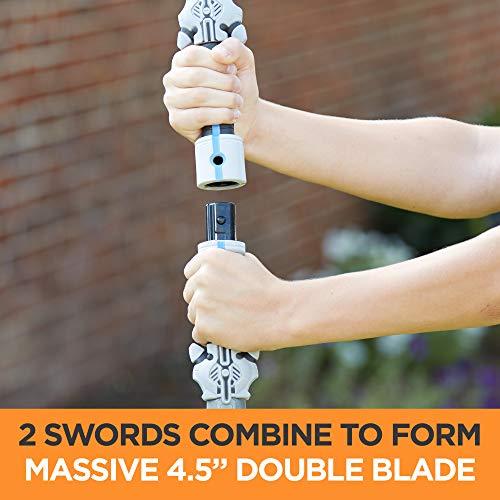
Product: Nerf Vendetta N-Force Double Sword Toy -- Includes 2 Foam Blades with Plastic Core -- for Kids, Teens, Adults, Brown (Amazon Exclusive)
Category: Toys & Games | Sports & Outdoor Play | Blasters & Foam Play
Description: Each sword has a hard plastic inner blade that is covered with an outer layer of Nerf foam and is over 28 inches 71 centimeters long.
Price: $33.05
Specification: ProductDimensions:2.5x30.5x6.1inches|ItemWeight:1.15pounds|ShippingWeight:1.15pounds(Viewshippingratesandpolicies)|ASIN:B07B9W79ZP|Itemmodelnumber:N/A|Manufacturerrecommendedage:6yearsandup